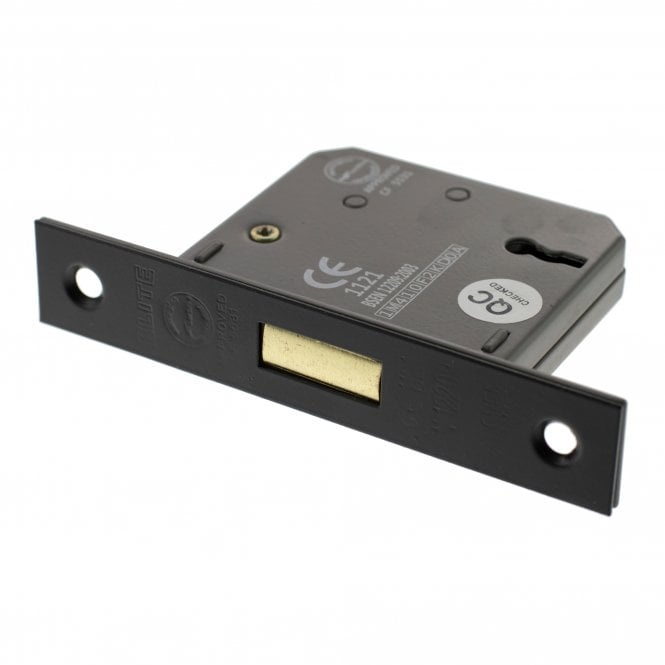
Atlantic 3 Lever Key Deadlock [CE] 2.5" 63mm - Matt Black - ALKDEAD3LK25MB
Atlantic 3 Lever Key Deadlock [CE] 2.5" 63mm - Matt Black - ALKDEAD3LK25MB Finish - Matt Black Case Length - 64mm (2.5 Inch) 5 Year Mechanical Guarantee 30 & 60 Min Fire Rated Marked CE 1121, Certifire BS EN 12209 Complete with matching forend and strike plate
Brand: Atlantic
Category: Hardware > Locks & Keys > Locks & Latches > Deadbolts